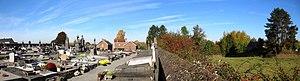
Solre-sur-Sambre
Solre-sur-Sambre [sɔːʁsyʁsɑ̃bʁ] est une section de la commune belge d’Erquelinnes située en Région wallonne dans la province de Hainaut. C'était une commune à part entière avant la fusion des communes de 1977. Ses habitants s'appellent les Solréziens.